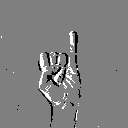
ASL letter: i